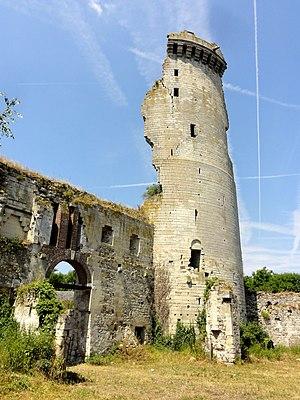
Courtine du château neuf et donjon, vue depuis le sud-est.
Le château de Montépilloy est un château français en ruine situé à Montépilloy, dans le département de l'Oise et en région Hauts-de-France. Les restes du château ont été classés au titre des monuments historiques par arrêté du 3 mai 1963. Ils comportent le flanc nord-ouest d'un majestueux donjon haut de 35 m et visible depuis plus d'une dizaine de kilomètres à la ronde ; une muraille d'enceinte indatable ; un châtelet du début du XIIIᵉ siècle rehaussé à la fin du XVᵉ siècle ; et un « château neuf » inachevé du début du XVᵉ siècle, comportant tour, courtine avec porte fortifiée et deux corps de logis. Le château est en ruine depuis la dernière phase de la guerre de Cent Ans dans la région, et son enceinte abrite une ferme depuis cette date, aujourd'hui inexploitée. Les vestiges représentent un intéressant témoignage de l'architecture féodale gothique.